Takeminakata

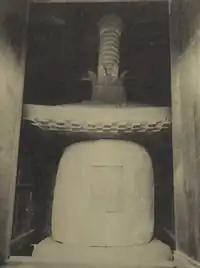
The "Kamisha Honmiya"'s Iron Tower or "Tettō" photographed during the early 20th century. After the removal or demolition of Buddhist structures in Suwa Shrine following the separation of Buddhism and Shinto, this pagoda was moved to Onsenji Temple (温泉寺) in Suwa City, where it currently resides.

While one theory places this event during the end of the Jōmon period, thus portraying the new arrivals as agrarian Yayoi tribes who came into conflict with indigenous Jōmon hunter-gatherers, others instead propose this conflict to have taken place during the late Kofun period (late 6th-early 7th century), when keyhole-shaped burial mounds containing equestrian gear as grave goods - up to this point found mainly in the Shimoina region southwest of Suwa - begin to appear in the Lake Suwa area, replacing the kind of burial that had been common in the region since the early 5th century. This theory thus supposes these migrants to have been a clan allied with the Yamato kingdom that specialized in horse breeding and horseback riding. Indeed, the Yamato polity showed strong interest to Shinano because of its suitability as a place for grazing and breeding horses and considered it a strategic base for conquering the eastern regions. This clan, the Miwa (Suwa), is thought to be related to either the Kanasashi clan (金刺氏), an offshoot of a local magnate clan ("kuni no miyatsuko") that later became the high priestly family of the Lower Shrine of Suwa, or the Miwa (Ōmiwa) clan originally based on the area around Mount Miwa in Yamato Province. The theory suggests based on archaeological evidence that the Miwa (Suwa) came to the Suwa Basin from Shimoina, making their way northwards along the Tenryū River. In conjunction with this hypothesis, it is pointed out that in the "Nobushige Gejō" (believed to be the earliest attestation of this myth), the Suwa deity is said to have descended from heaven bringing with him bells, a mirror, a saddle and a bridle.